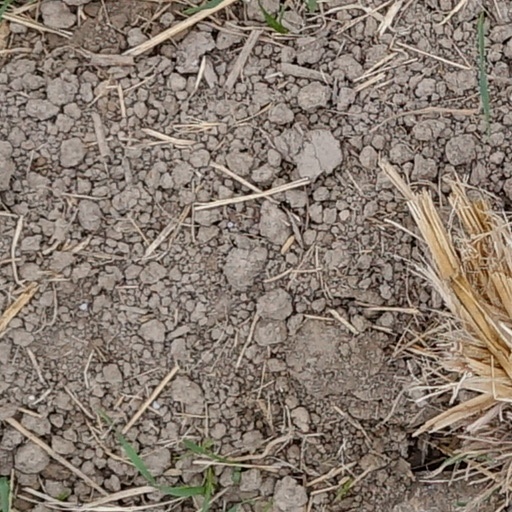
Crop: wheat